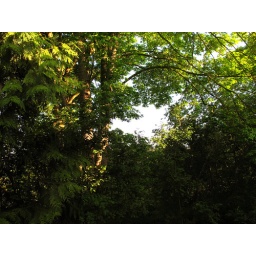
view from the bedroom window in Eugene